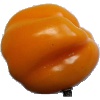
Label: Pepper Yellow 1